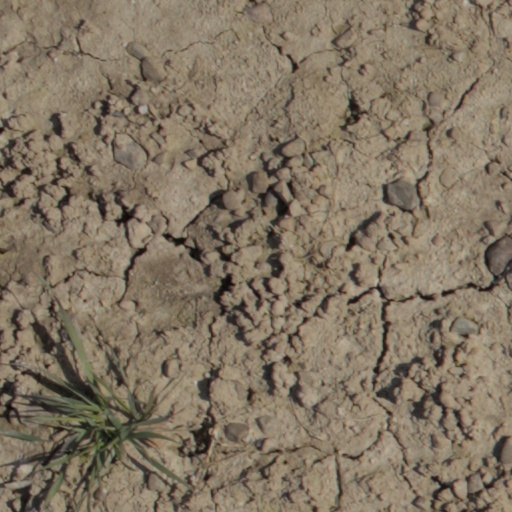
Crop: wheat